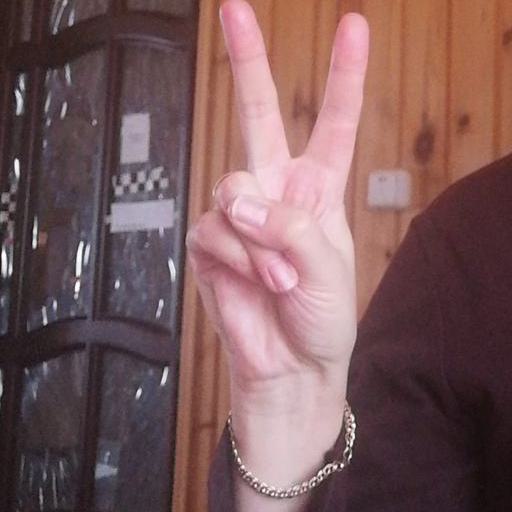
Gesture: peace